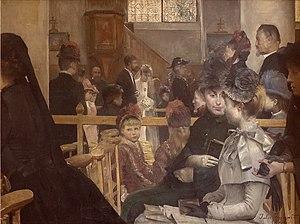
Mariage à la campagne (1884)